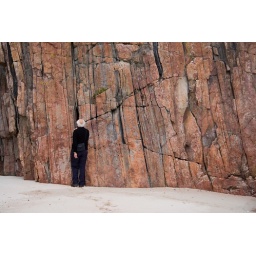
Amazing rock formations at a beach east of Ceannabeinne, near Durness.